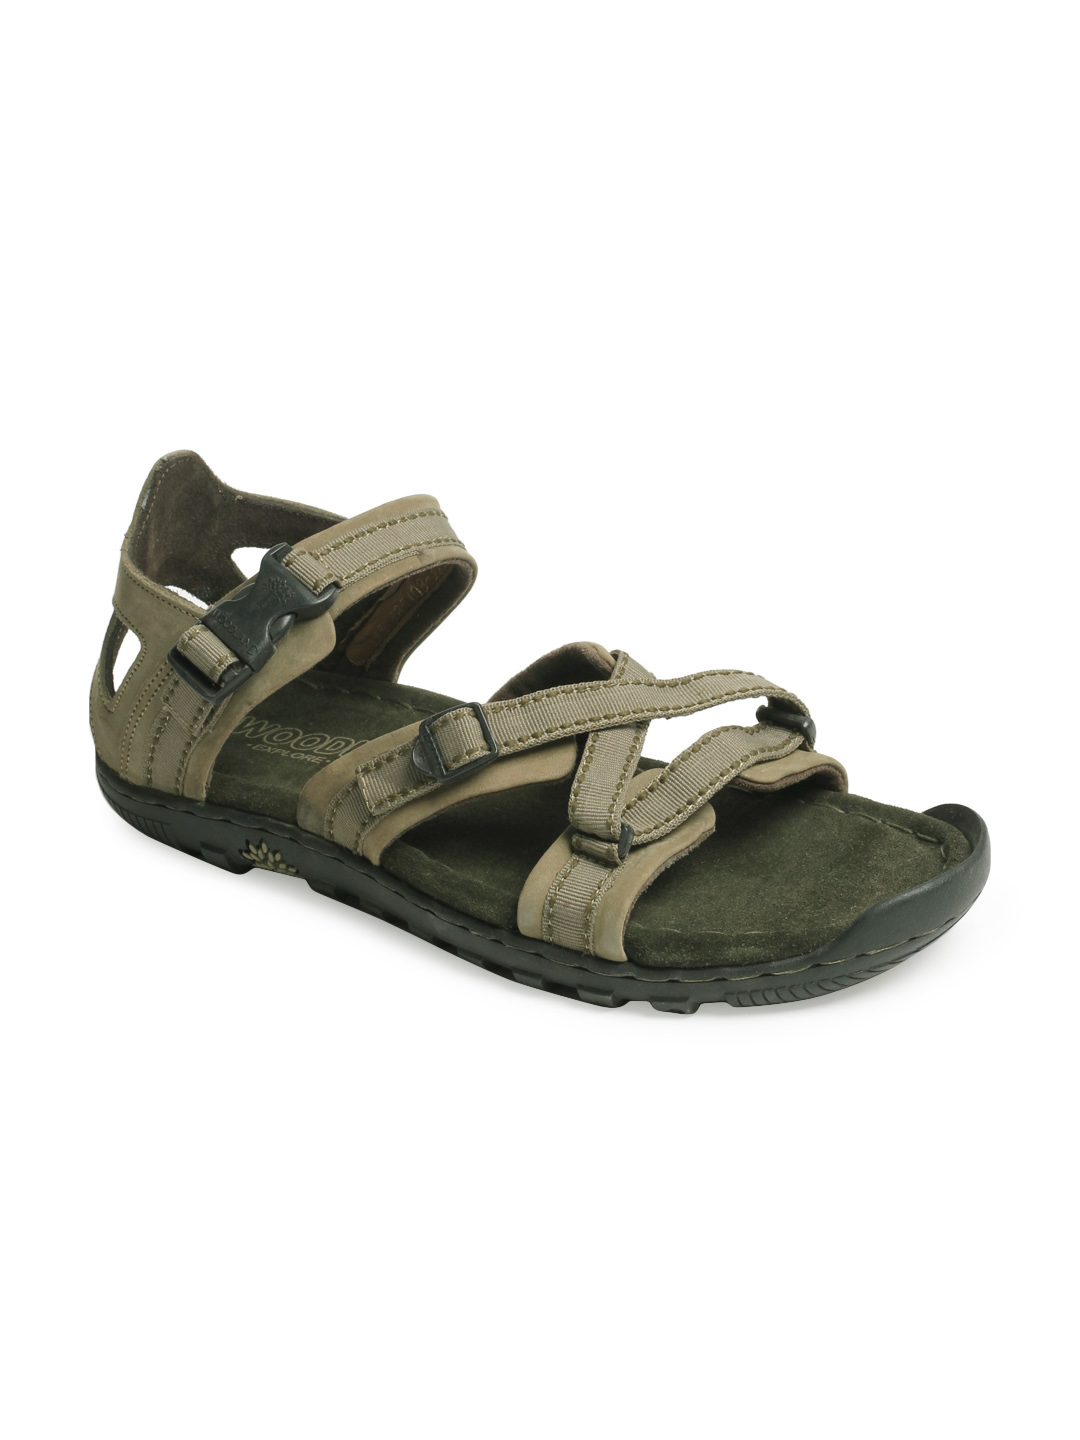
Woodland Men Khaki Sports Sandals
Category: Footwear / Sandal / Sports Sandals
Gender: Men
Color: Khaki
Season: Winter 2015
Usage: Casual